Grenache

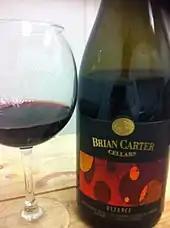
A "Rhone-style" Grenache based blend from Washington State

In the early California wine industry, Grenache's high yields and alcohol level made it an ideal blending component for jug wine production. Early plantings centered in the hot central San Joaquin Valley, where the grape benefitted from its tolerance to heat and drought. It was first used to produce sweet, pale colored "white Grenache" wines similar in quality and substance to White Zinfandel. The late 20th century saw a revival of interest in the variety spearheaded by the Rhone Rangers movement. These producers imported new cuttings from the Rhone valley for planting in the cooler Central Coast region for use in the production of premium varietal Grenache and Rhone style blends. Some historic old vine plantings of Grenache in Mendocino County has also garnered interest in recent years. In the early 20th century, Grenache was one of the first "Vitis vinifera" grapes to be successfully vinified during the early development of the Washington wine industry with a 1966 Yakima Valley "rosé" earning mention in wine historian Leon Adams's treatise "The Wines of America". Despite its long history, Grenache has been a minor grape variety in Washington but has seen an increase in plantings in recent years due to the "Rhone Ranger" movement in the state. Older plantings in the Horse Heaven Hills and Columbia Gorge American Viticultural Areas (AVAs) have also begun to attract interest.